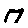
Label: 7